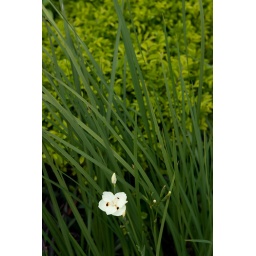
Flowers taken at Ngong Ping 360 village. The contrast of the white flower against the greenery highlights the beauty of nature.